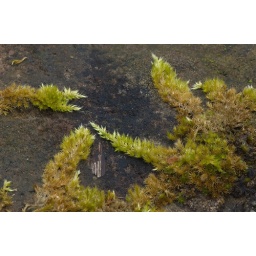
Moss gametophyte forming projections on the surface of the walls of the old bridge in the Arniston Estate. East of Temple, Midlothian, Scotland.